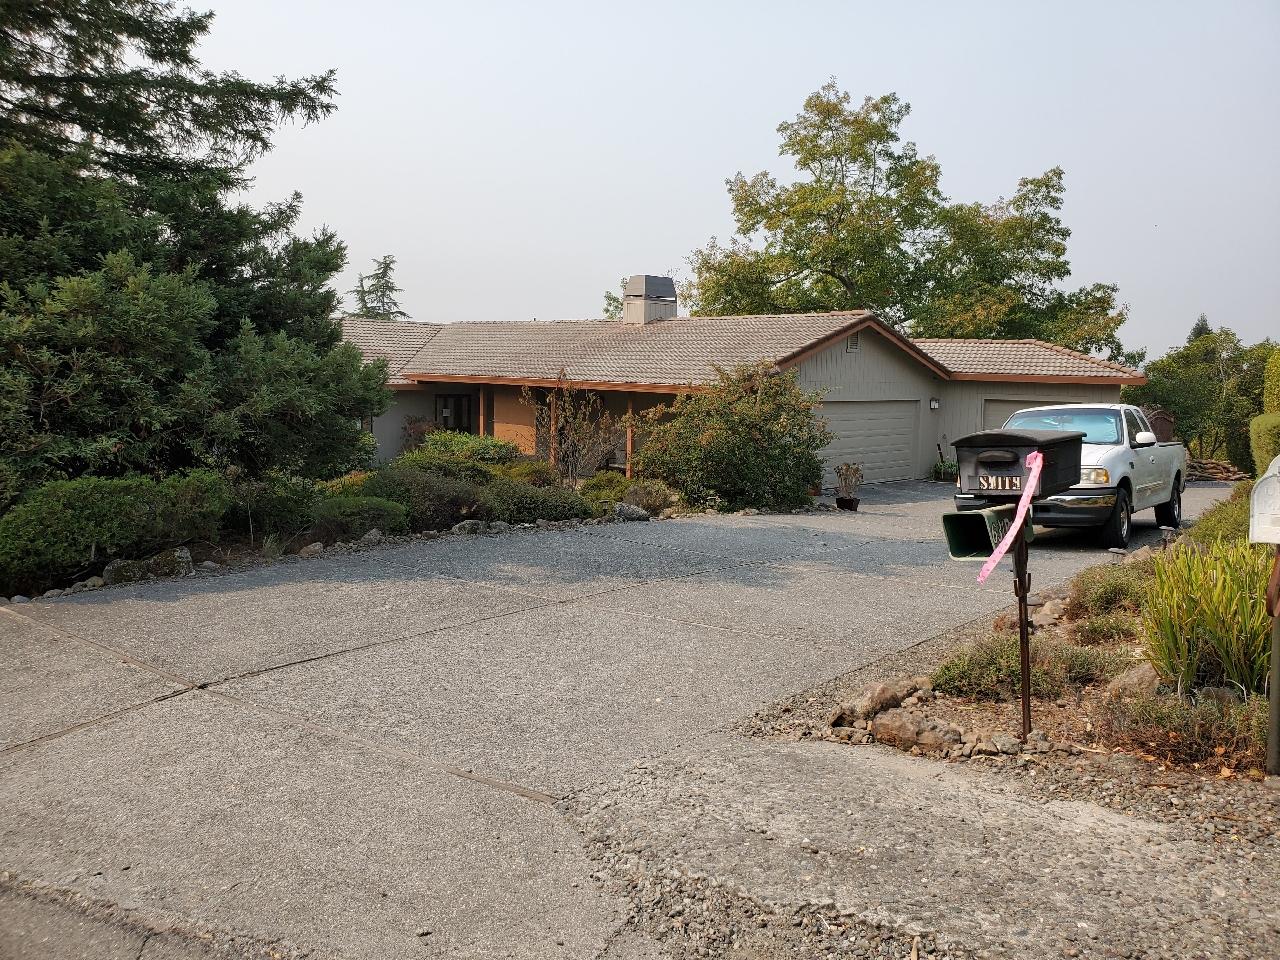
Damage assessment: no_damage